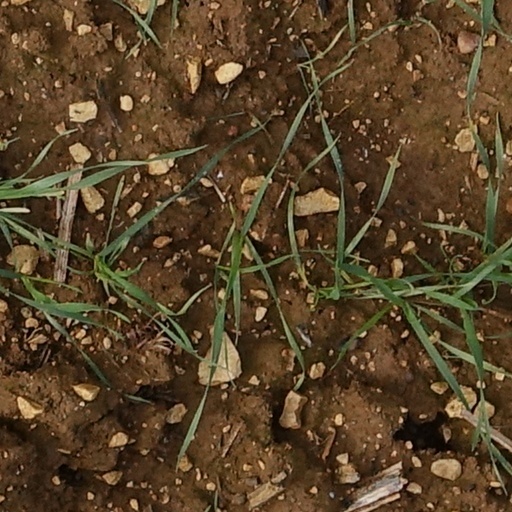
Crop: wheat